Margarete Coelho

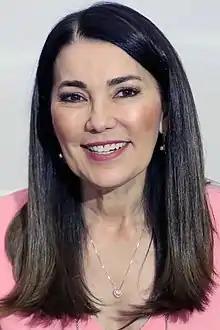

Margarete de Castro Coelho (São Raimundo Nonato, PI, March 12, 1961) is a Brazilian lawyer and politician, a federal deputy elected to represent Piauí. Affiliated to Progressistas, she fulfilled the mandate of vice-governor of Piauí between 2015 and 2019, having been the first woman elected in the state for the position.